Ümit Boyner

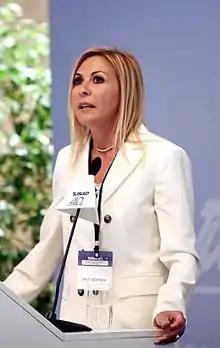
Ümit Nazlı Boyner in 2012

Ümit Nazlı Boyner (née Alpay; born 28 September 1963) is a Turkish businesswoman who served as the 14th President of the Turkish Industry and Business Association (TÜSİAD) from 2010 to 2013.